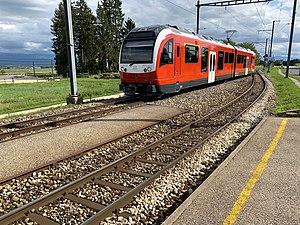
Les nouvelles rames automotrices Stadler ABe 4/8
Le chemin de fer Nyon-Saint-Cergue-Morez exploite une ligne de chemin de fer longue de 27 km, à voie unique à écartement métrique, reliant la gare de Nyon à La Cure. La partie française de cette ligne, soit le tronçon La Cure - Morez, a été fermée en 1958.